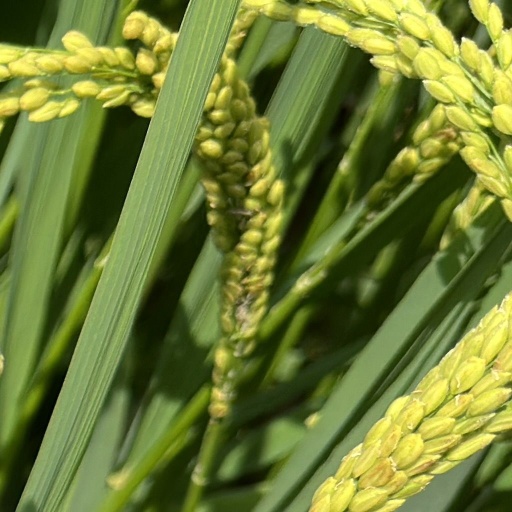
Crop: rice